HMT Limited

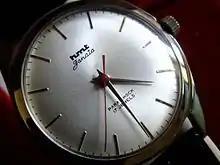
HMT Janata

HMT set up a watch manufacturing factory in Bangalore in collaboration with Citizen Watch, a Japanese company, in 1961. The first batch of mechanical (hand wound) wrist watches manufactured here was released by the then Prime Minister of India, Jawaharlal Nehru. The most popular mechanical watch was HMT Janata. Other mechanical watch styles included HMT Pilot, HMT Jhalak (Semi Skeletal), HMT Sona, HMT Braille, HMT Sujata, HMT Rajat.